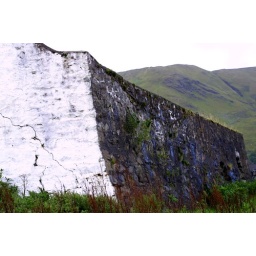
The back wall of a cottage somewhere in Ireland...Could of done with a better sky but the weather was pretty miserable.